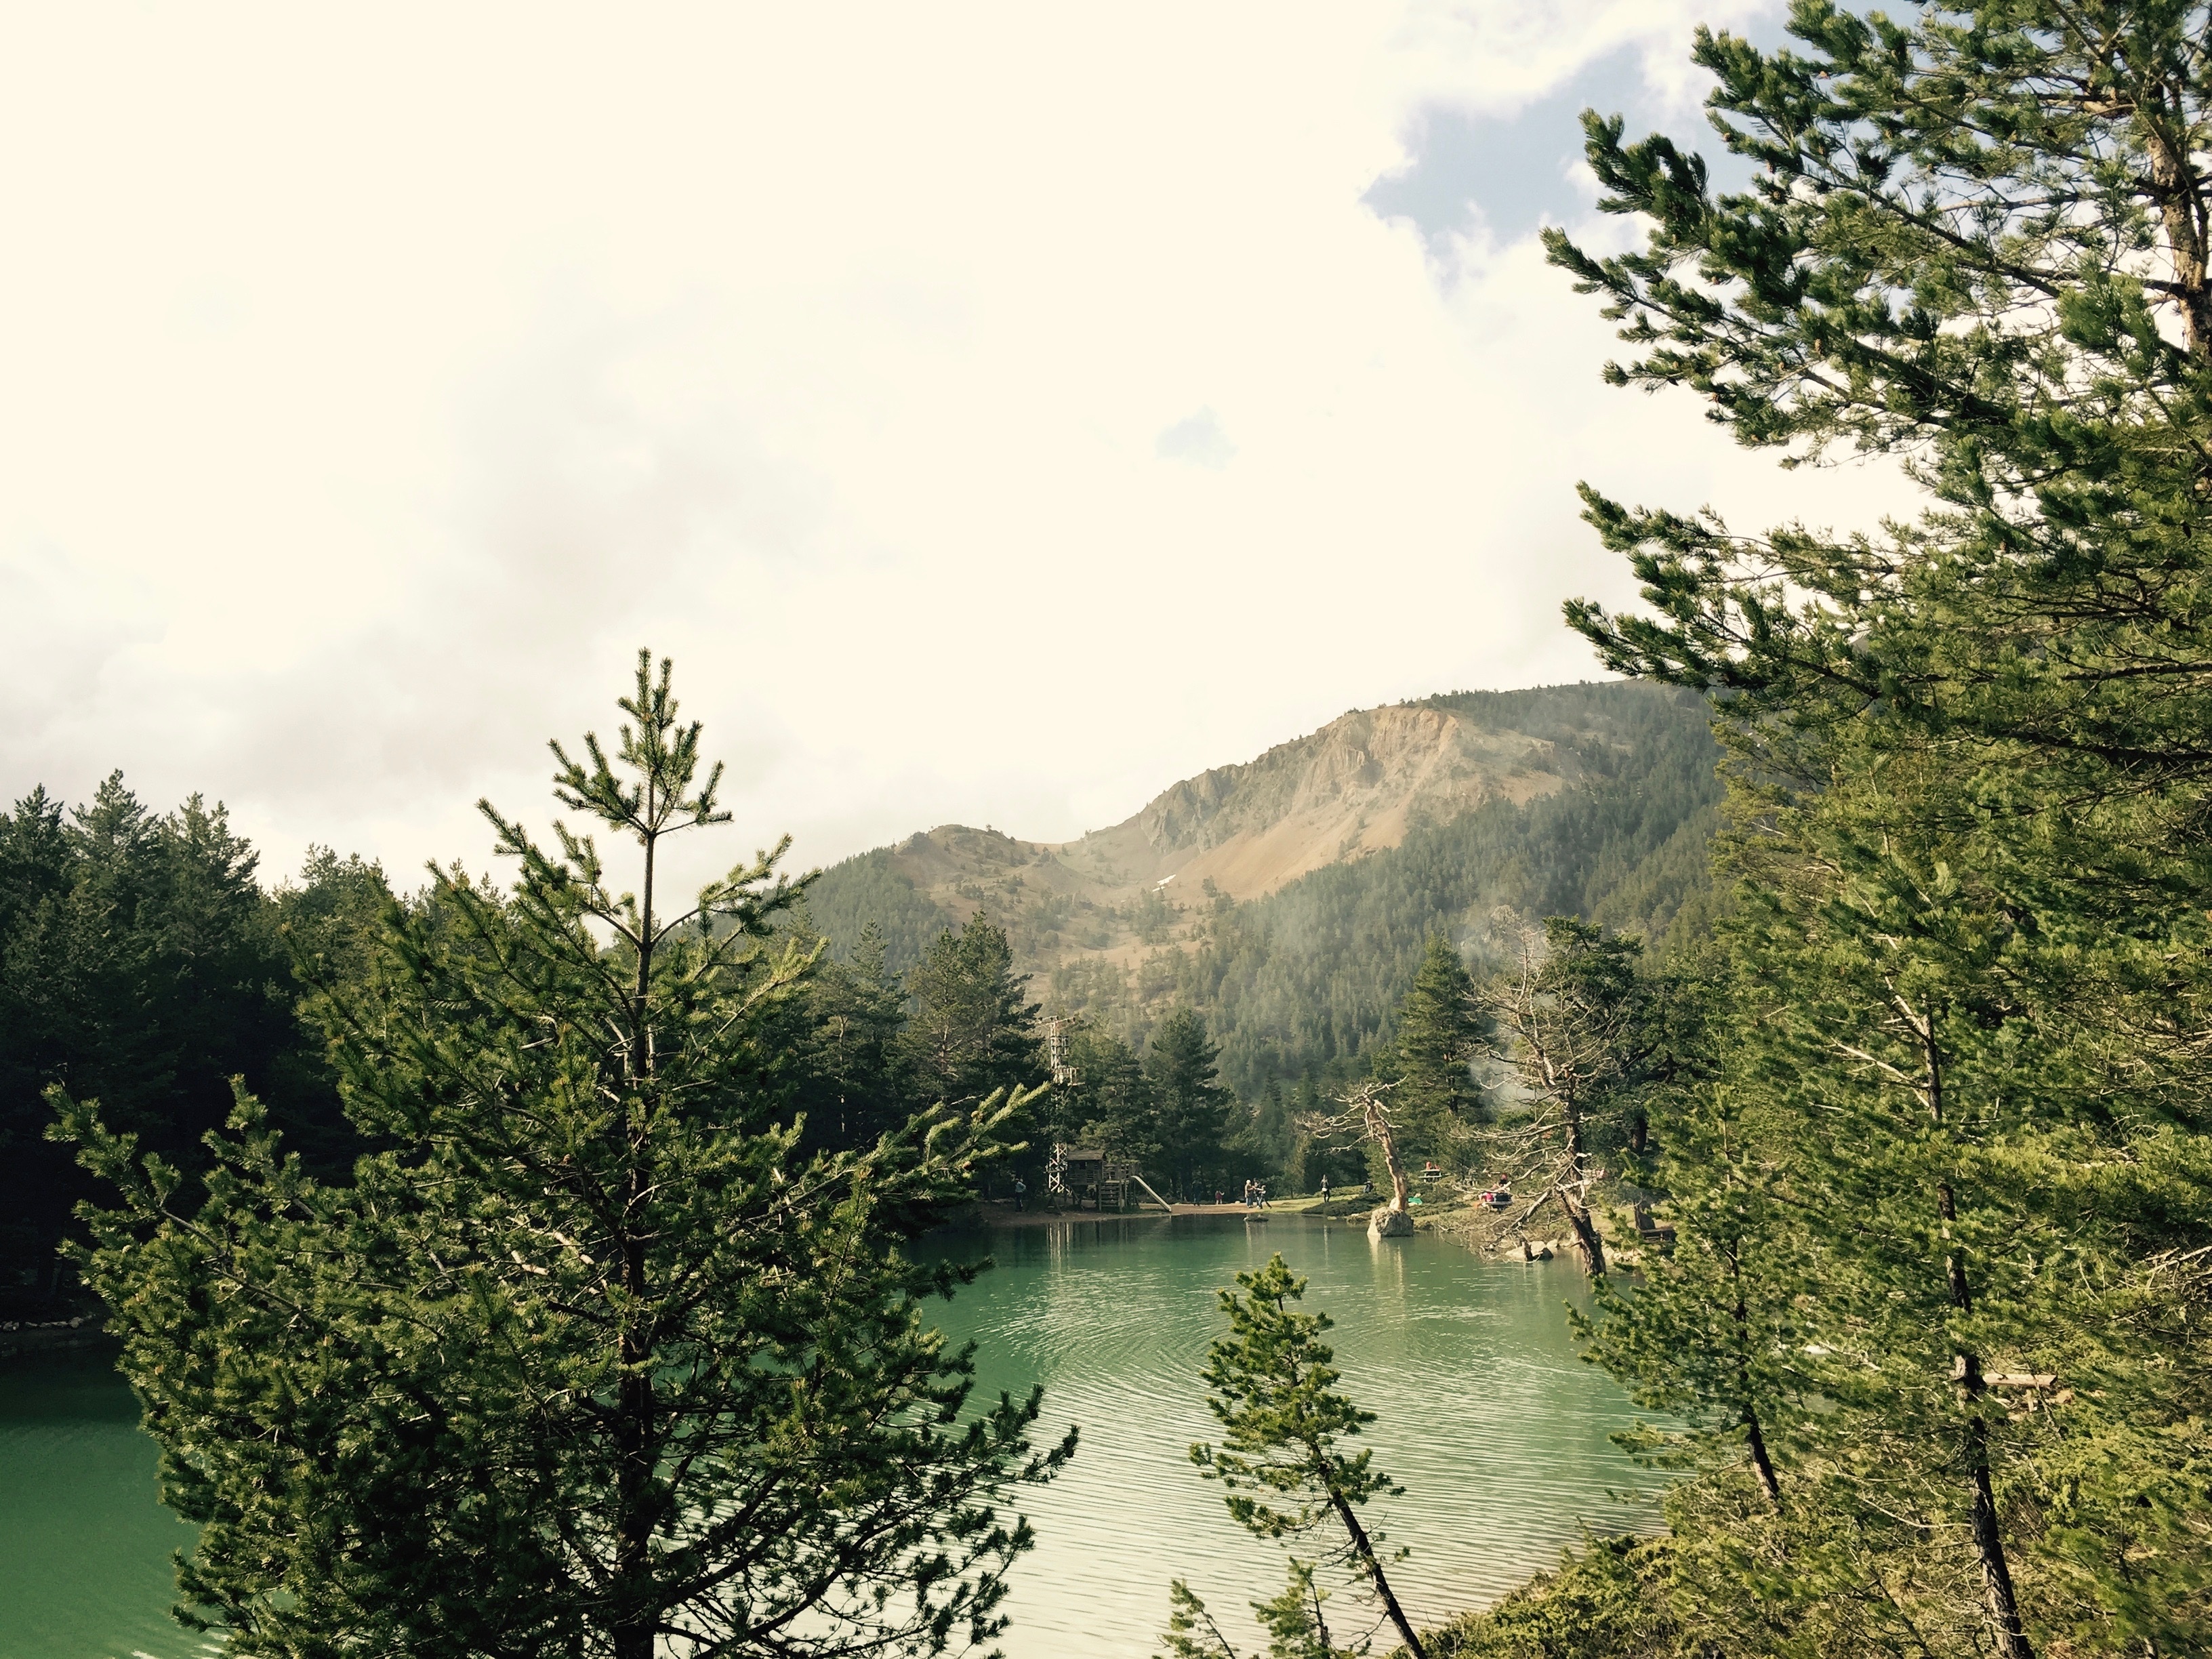
landscape, tree, nature, forest, wilderness, mountain, hill, lake, river, mountain range, reservoir, woody plant